Question: Please indicate a possible affordance area of the banana that can be used for peeling
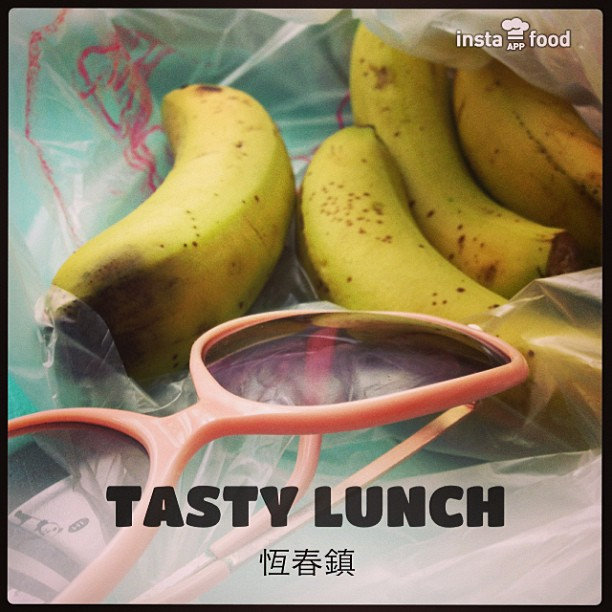
Answer: [51.755, 88.5, 301.755, 388.074]